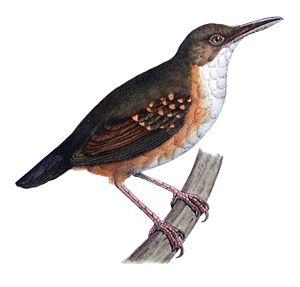
Sclateria est un genre monotypique de passereaux de la famille des Thamnophilidés, originaires d'Amérique du Sud et de Trinité.